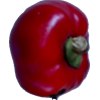
Label: red_pepper